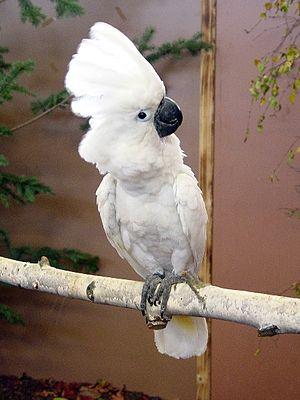
Le genre Cacatua regroupe des oiseaux connus sous les noms de cacatoès, appartenant à la famille des Cacatuidae qui se caractérisent par un plumage clair.